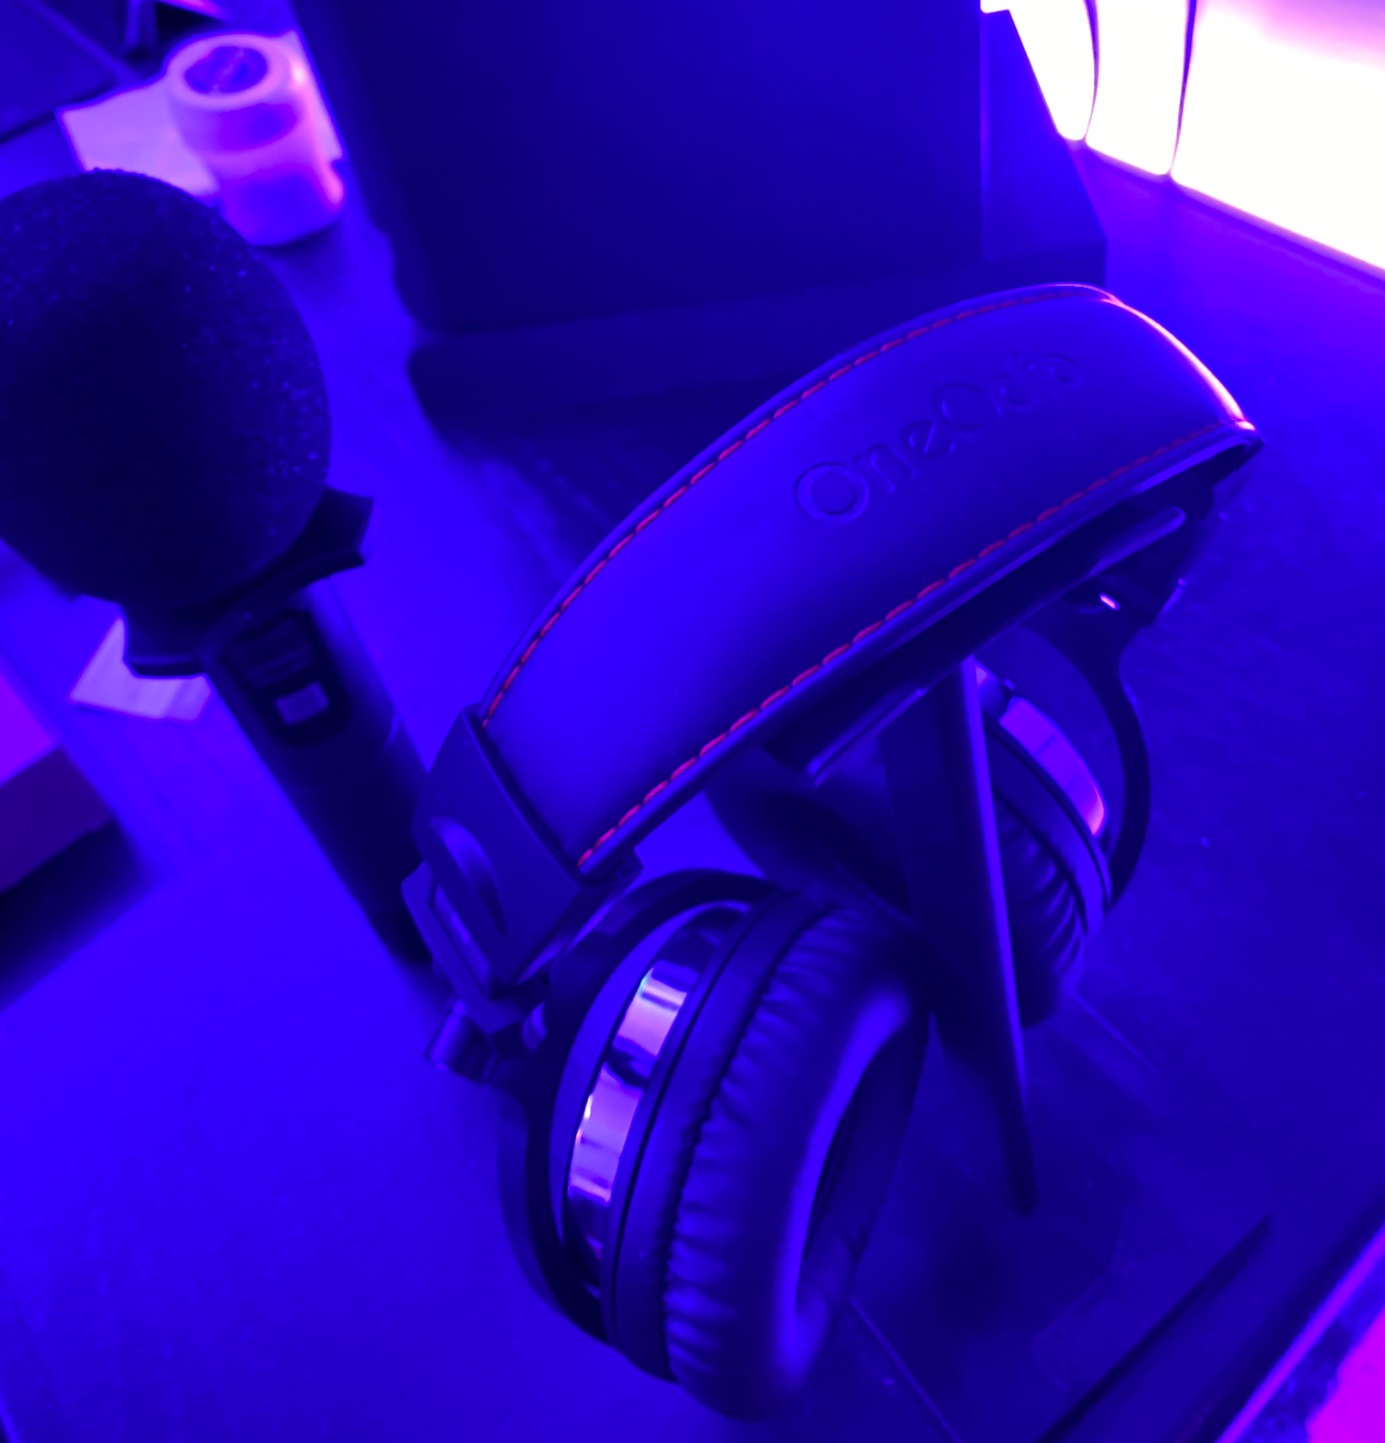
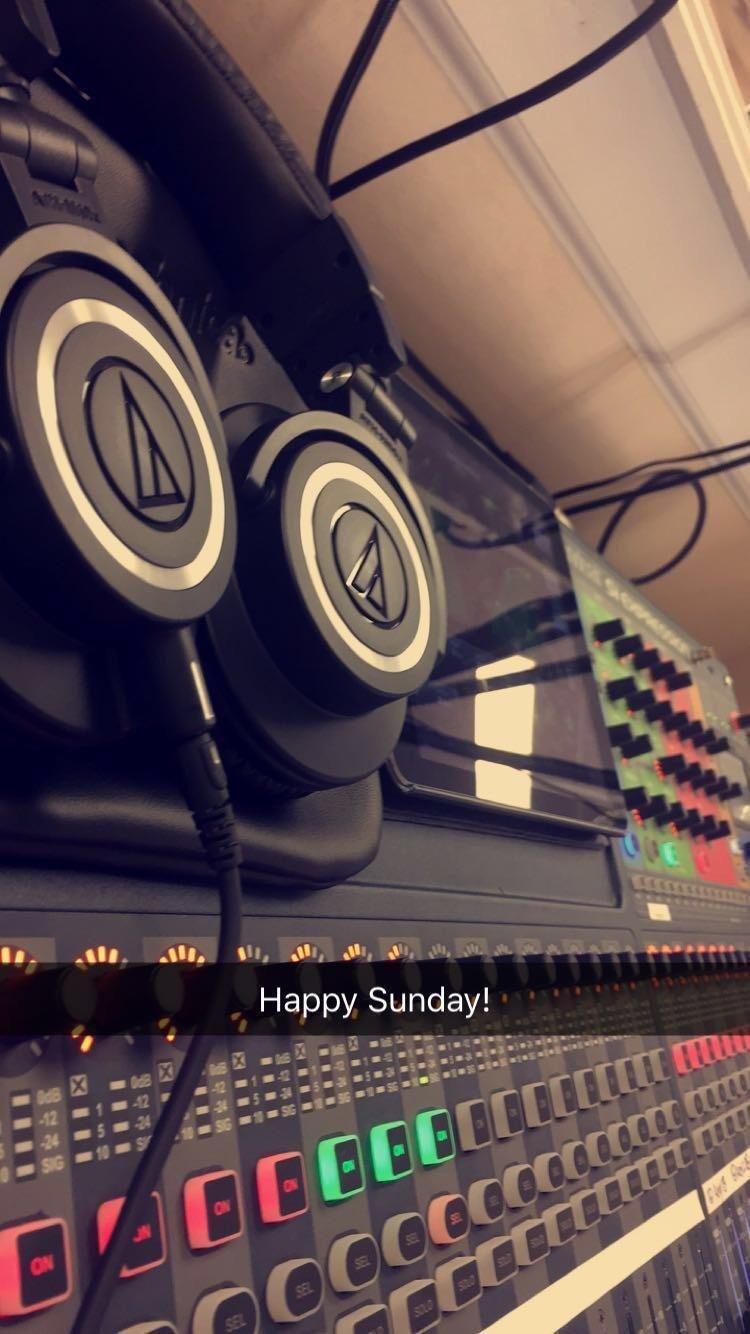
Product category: headphones
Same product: no